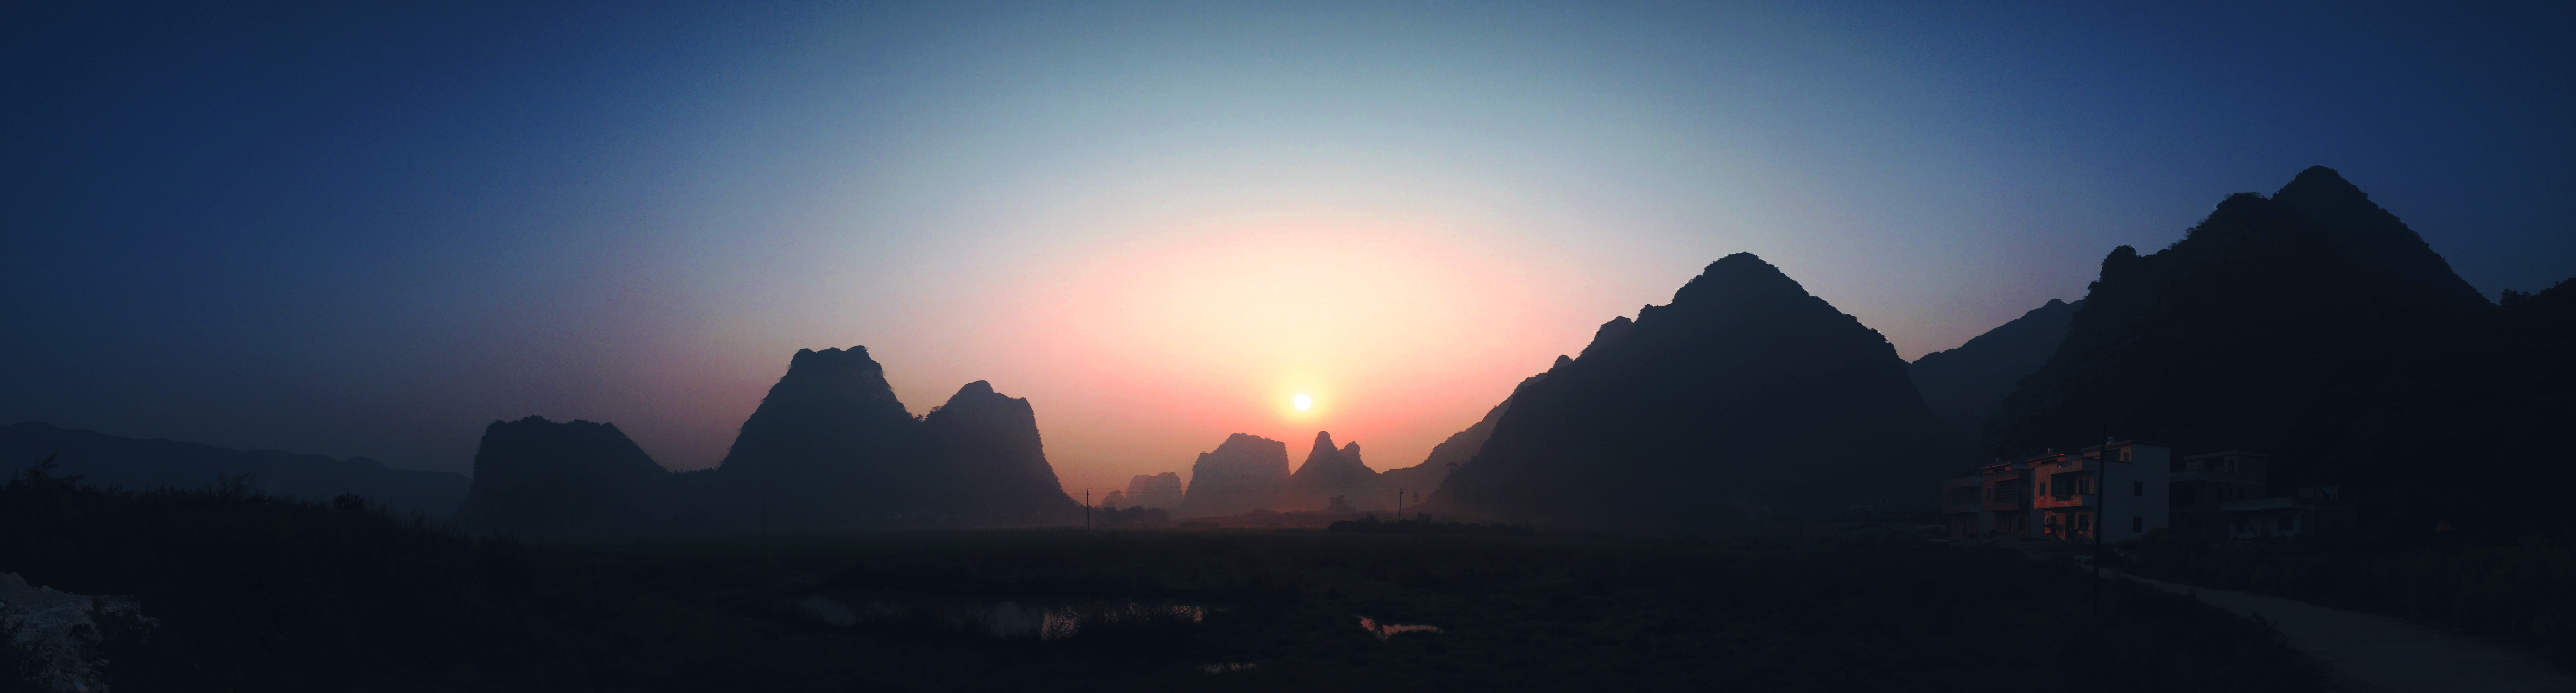
horizon, mountain, sun, sunrise, sunset, sunlight, morning, hill, dawn, atmosphere, country, dusk, evening, hills, screenshot, atmospheric phenomenon